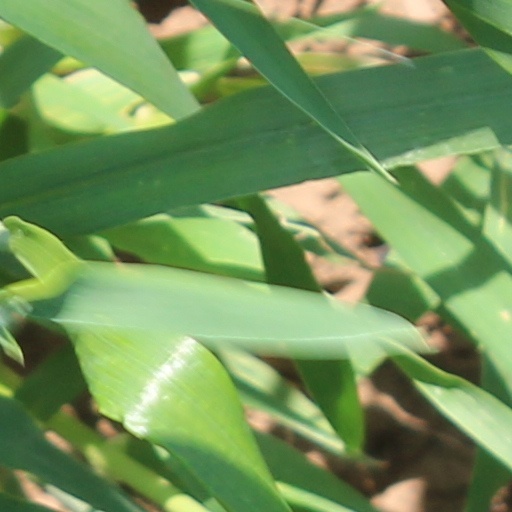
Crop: wheat